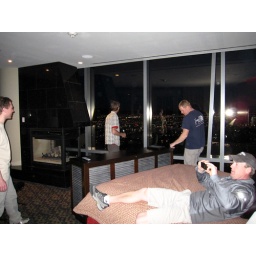
Nicest bedroom, windows on both sides and a infinity fireplace, basically floating while sleeping above the strip.